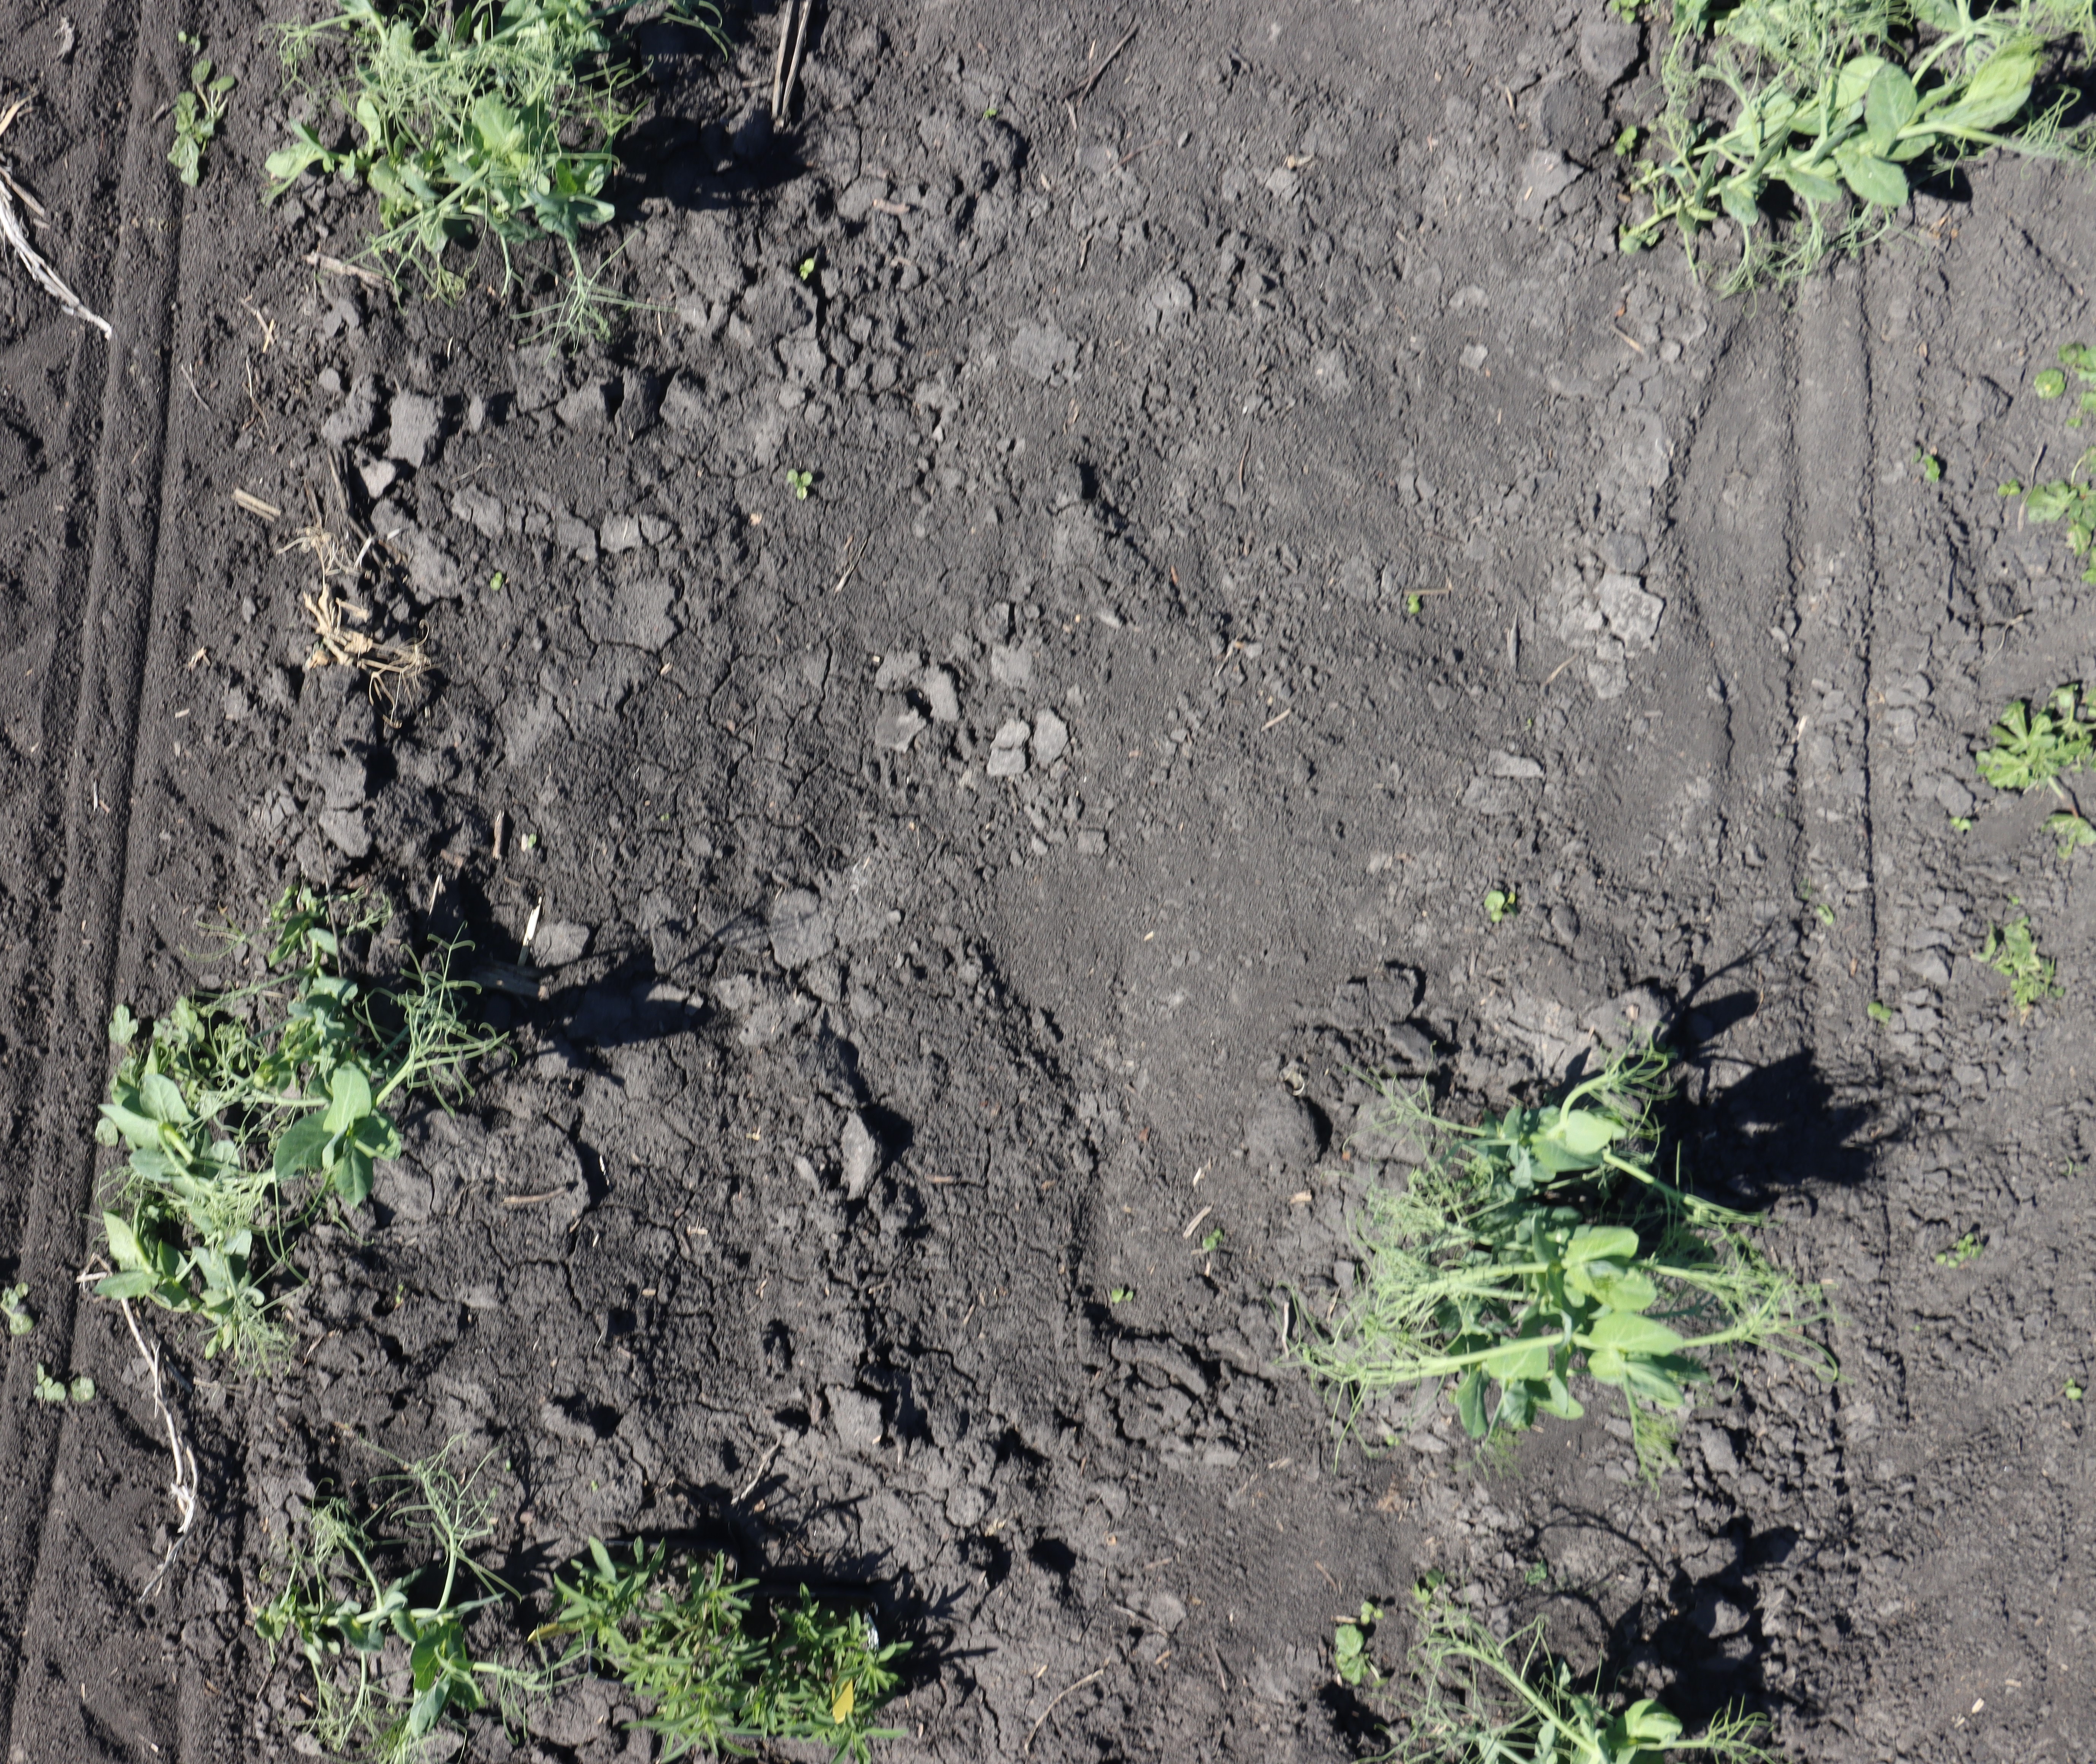
Crop: Field pea
Objects: Field Pea, Field Pea, Field Pea, Field Pea, Field Pea, Kochia, Kochia, Field Pea